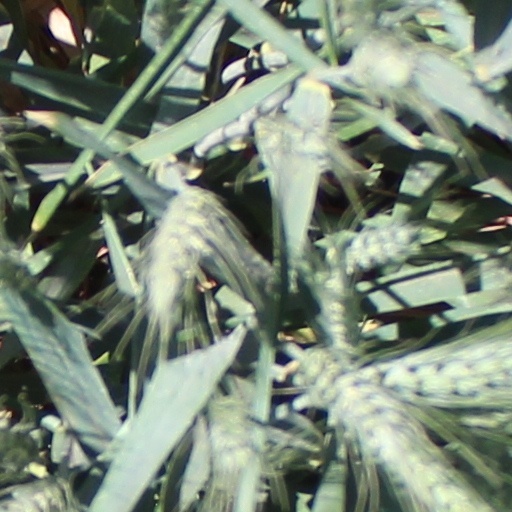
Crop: wheat